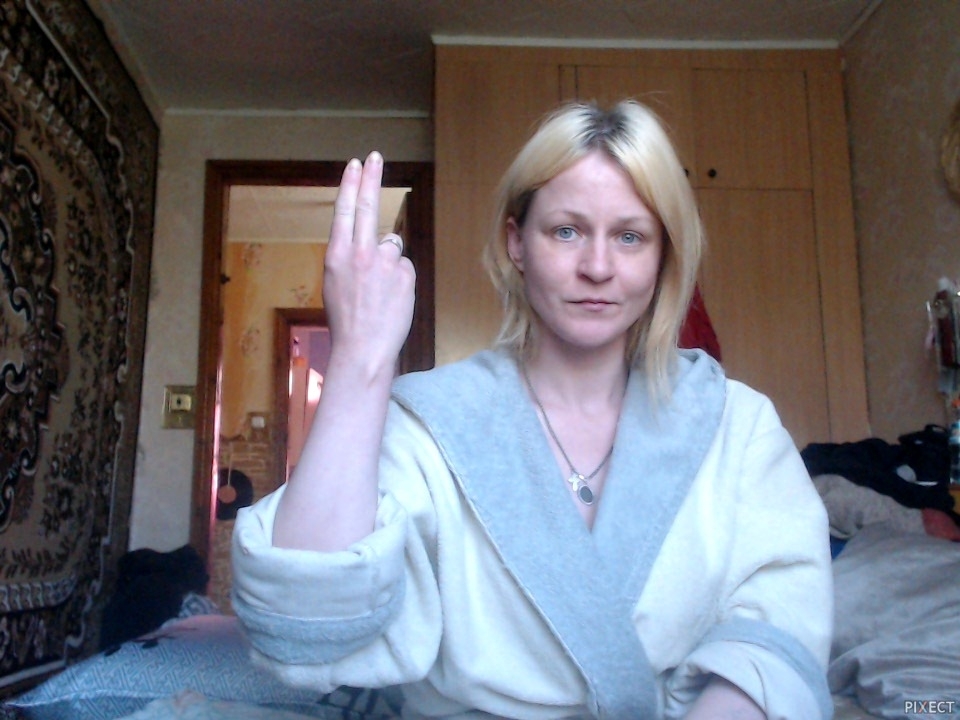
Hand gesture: two_up_inverted